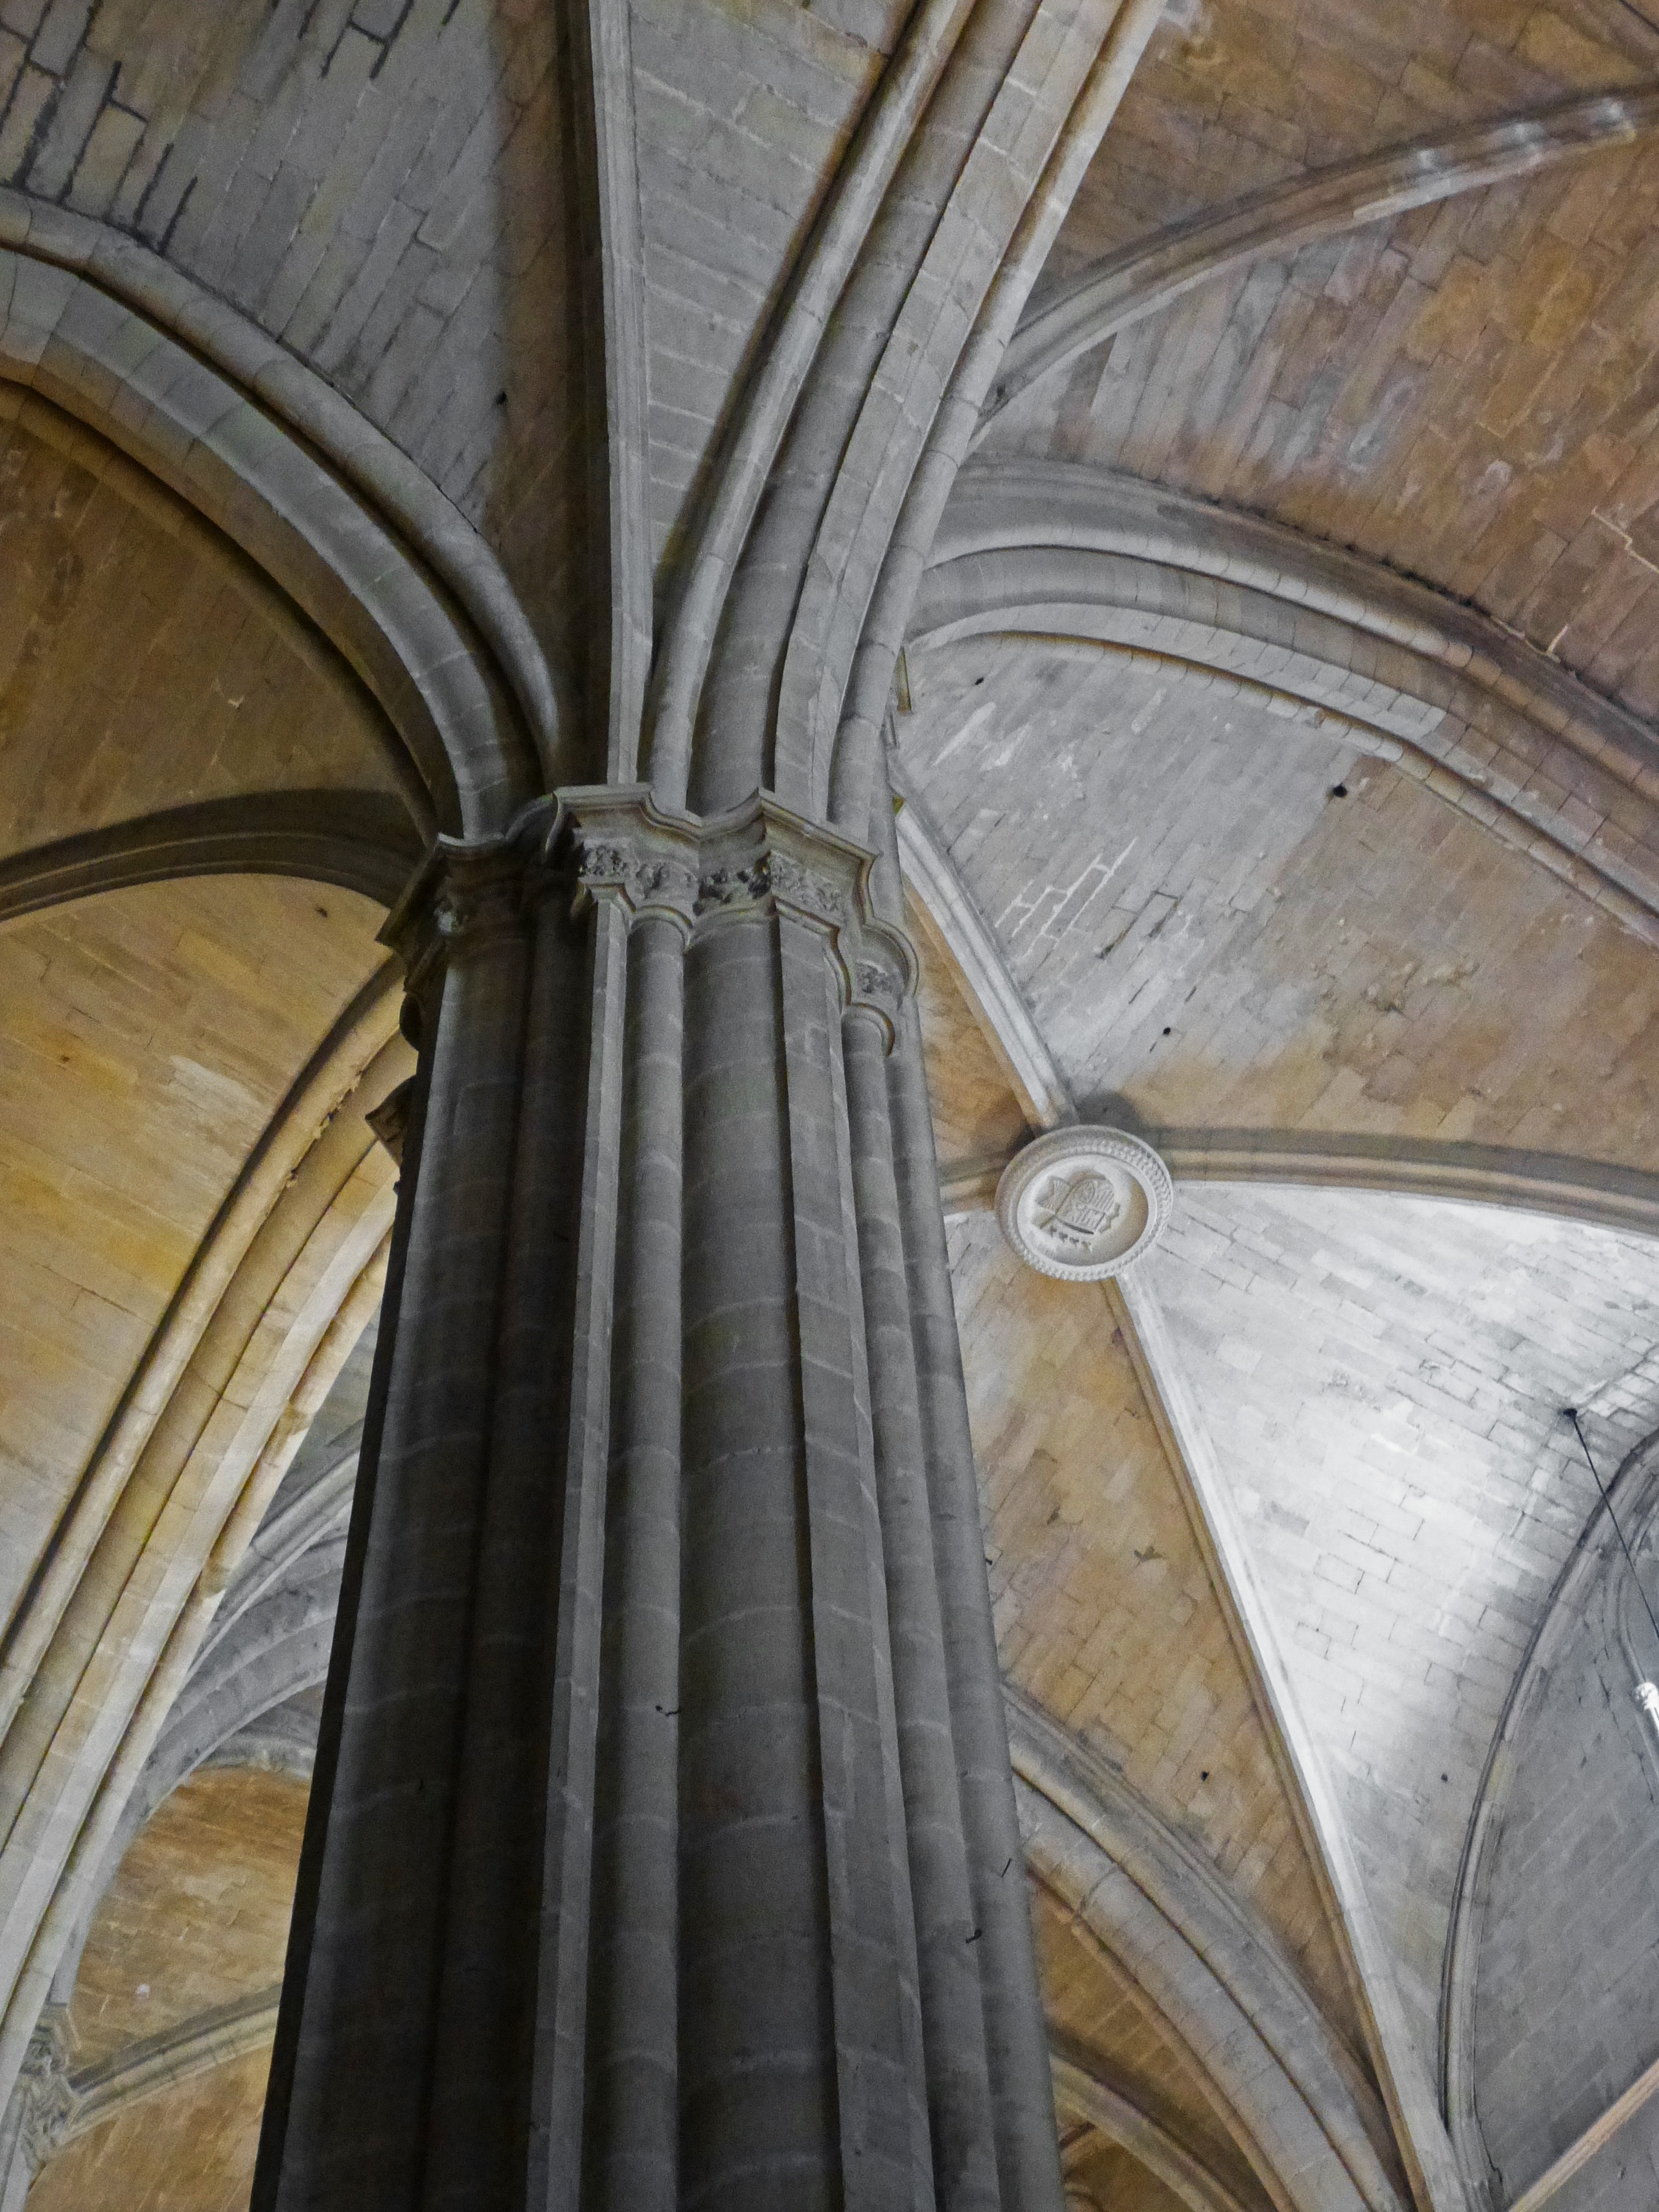
wing, architecture, structure, wood, arch, pillar, column, cathedral, gothic, cruise, sculpture, symmetry, vault, medallion, cathedral tortosa